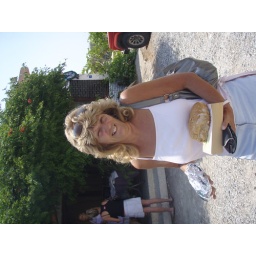
a happy customer at moon over the water saturday market